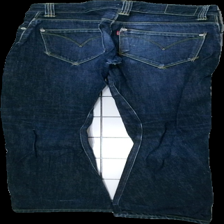
View: back
Type: Jeans
Category: Men
Brand: Levi'S
Colors: Blue
Material: 100% bomull
Pattern: Logo print
Cut: Regular
Season: All
Holes: Major
Damage: stora hål
Damage location: middle center
Damage 2: nopprigt
Damage 2 location: top left
Price range: <50
Recommended usage: Export
Description: jeans